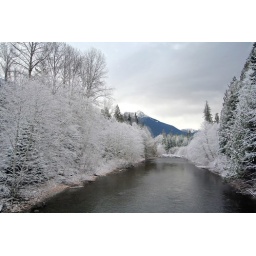
rime on the trees, clouds in the sky - a beautiful dayMt Spickard peering through the foliage